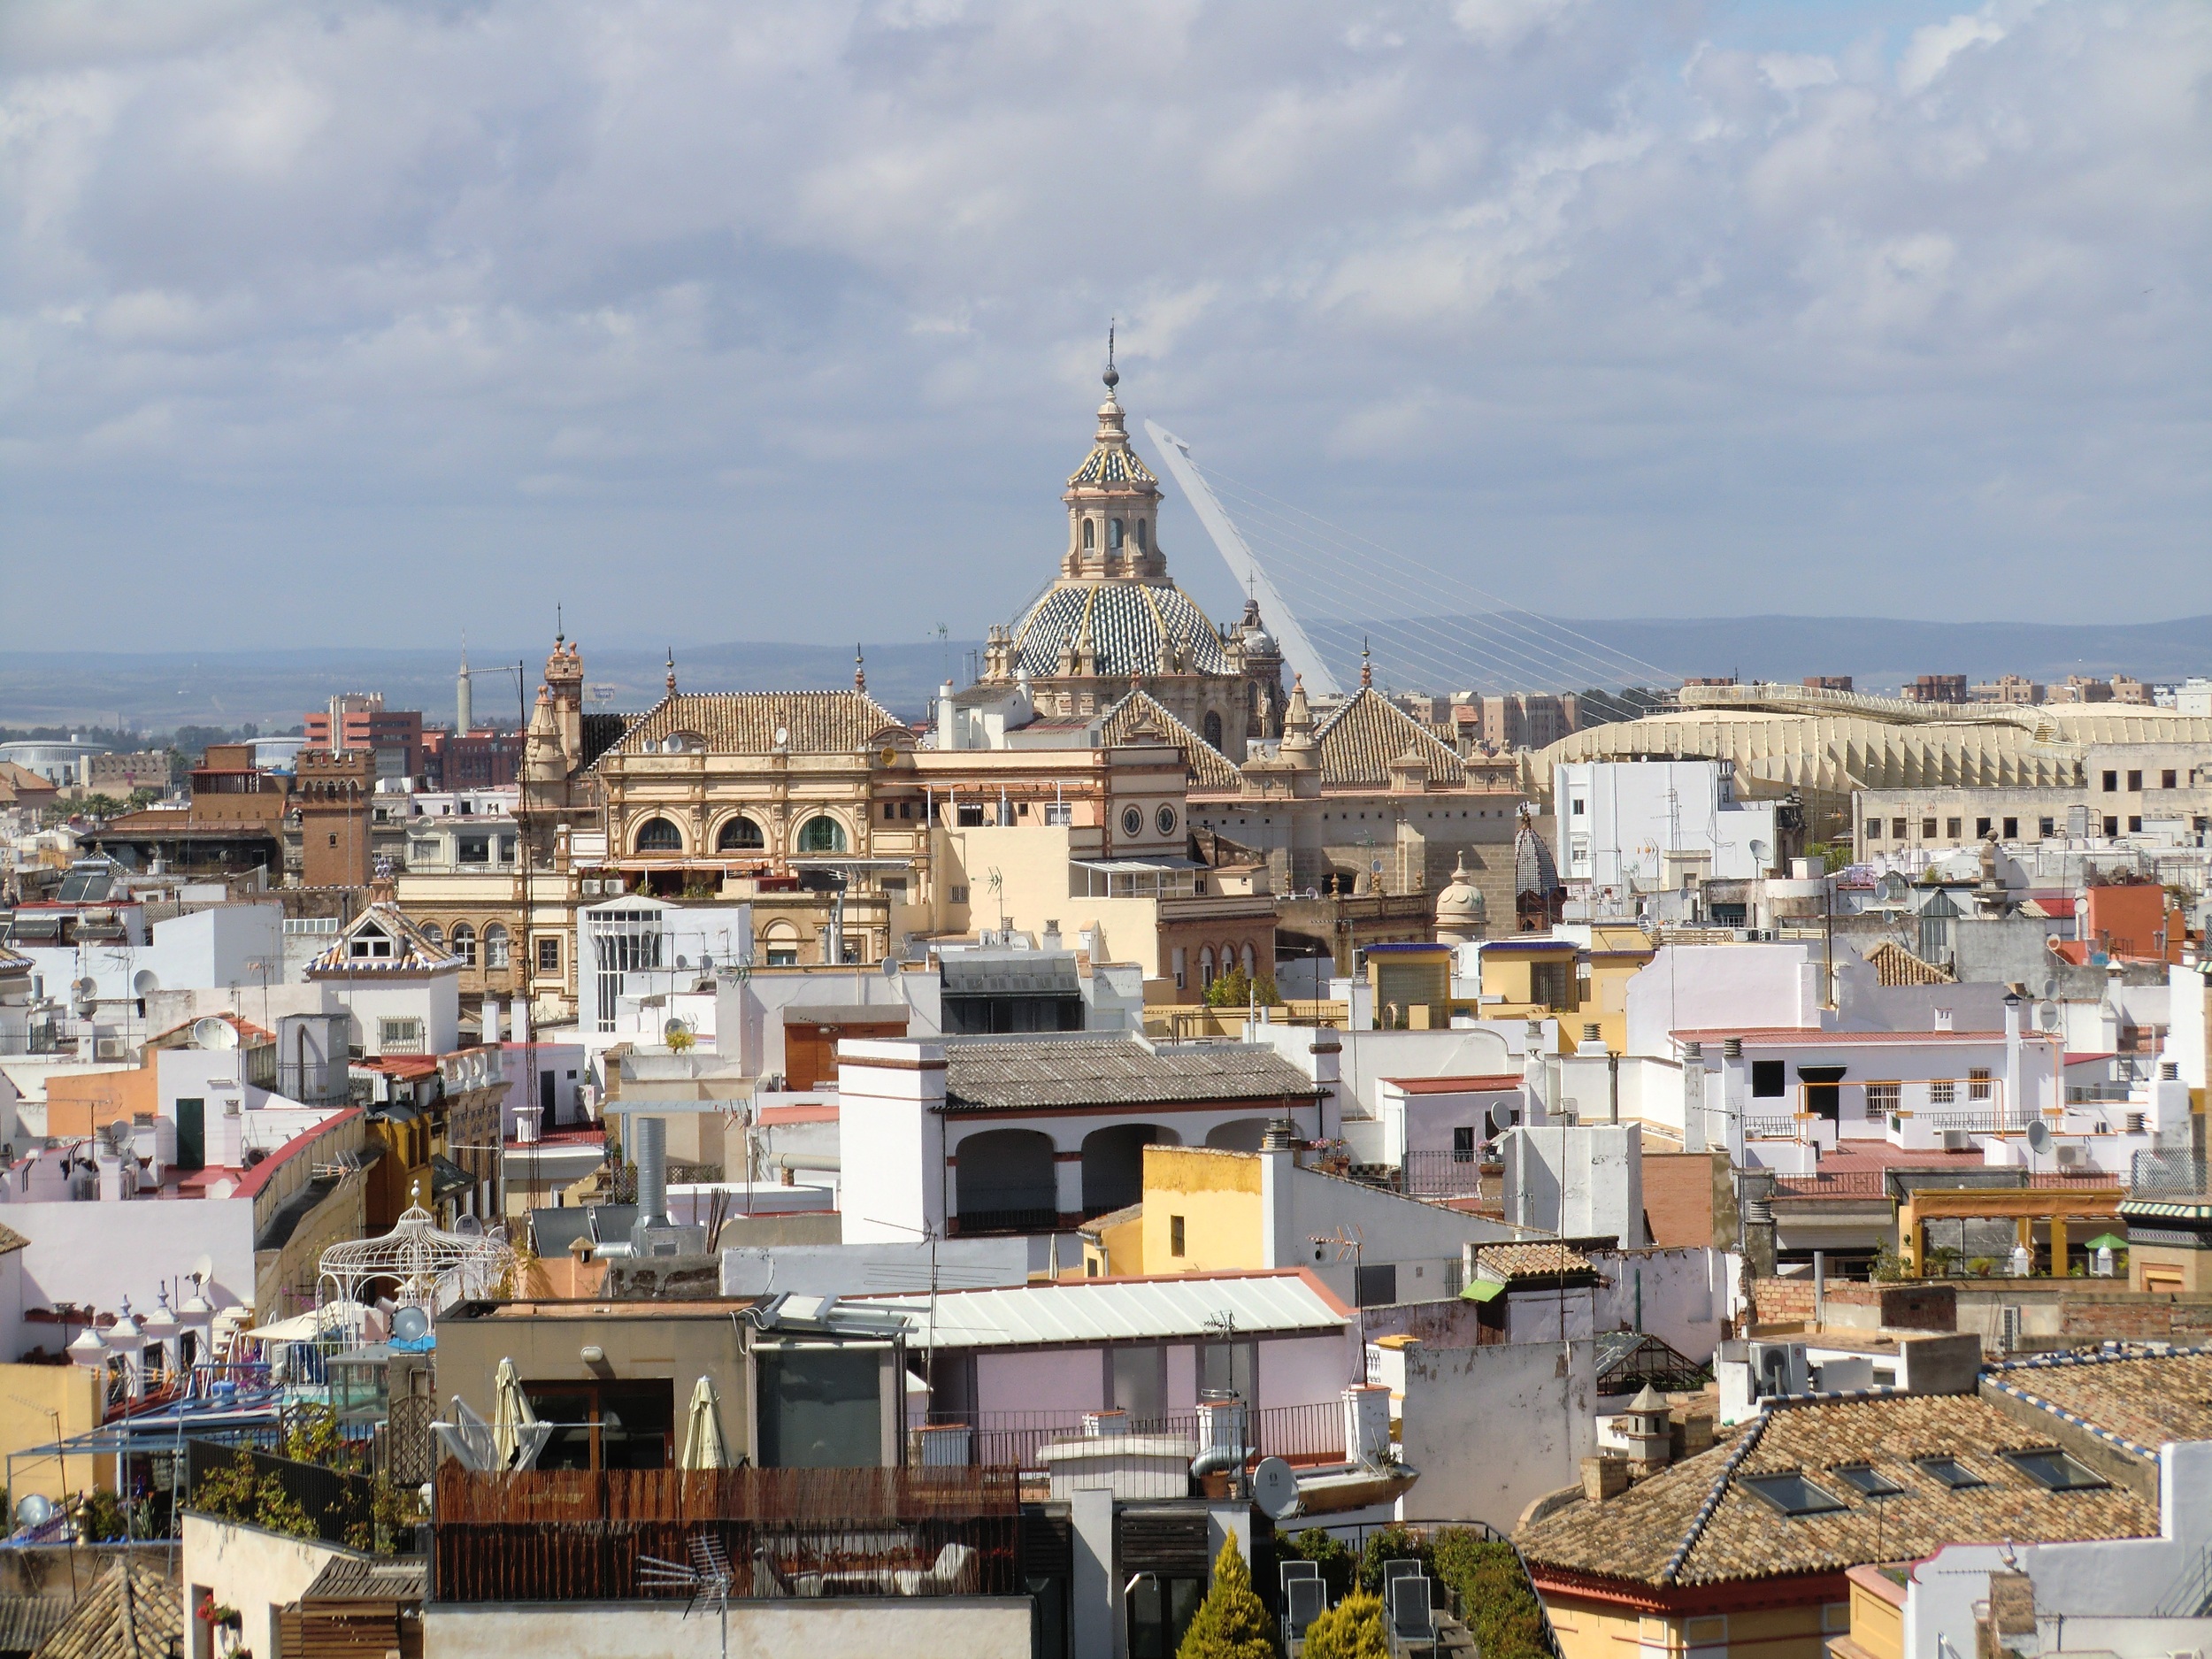
architecture, sky, skyline, town, building, city, cityscape, panorama, travel, europe, tourism, place of worship, spain, sevilla, european, spanish, neighbourhood, residential area, human settlement